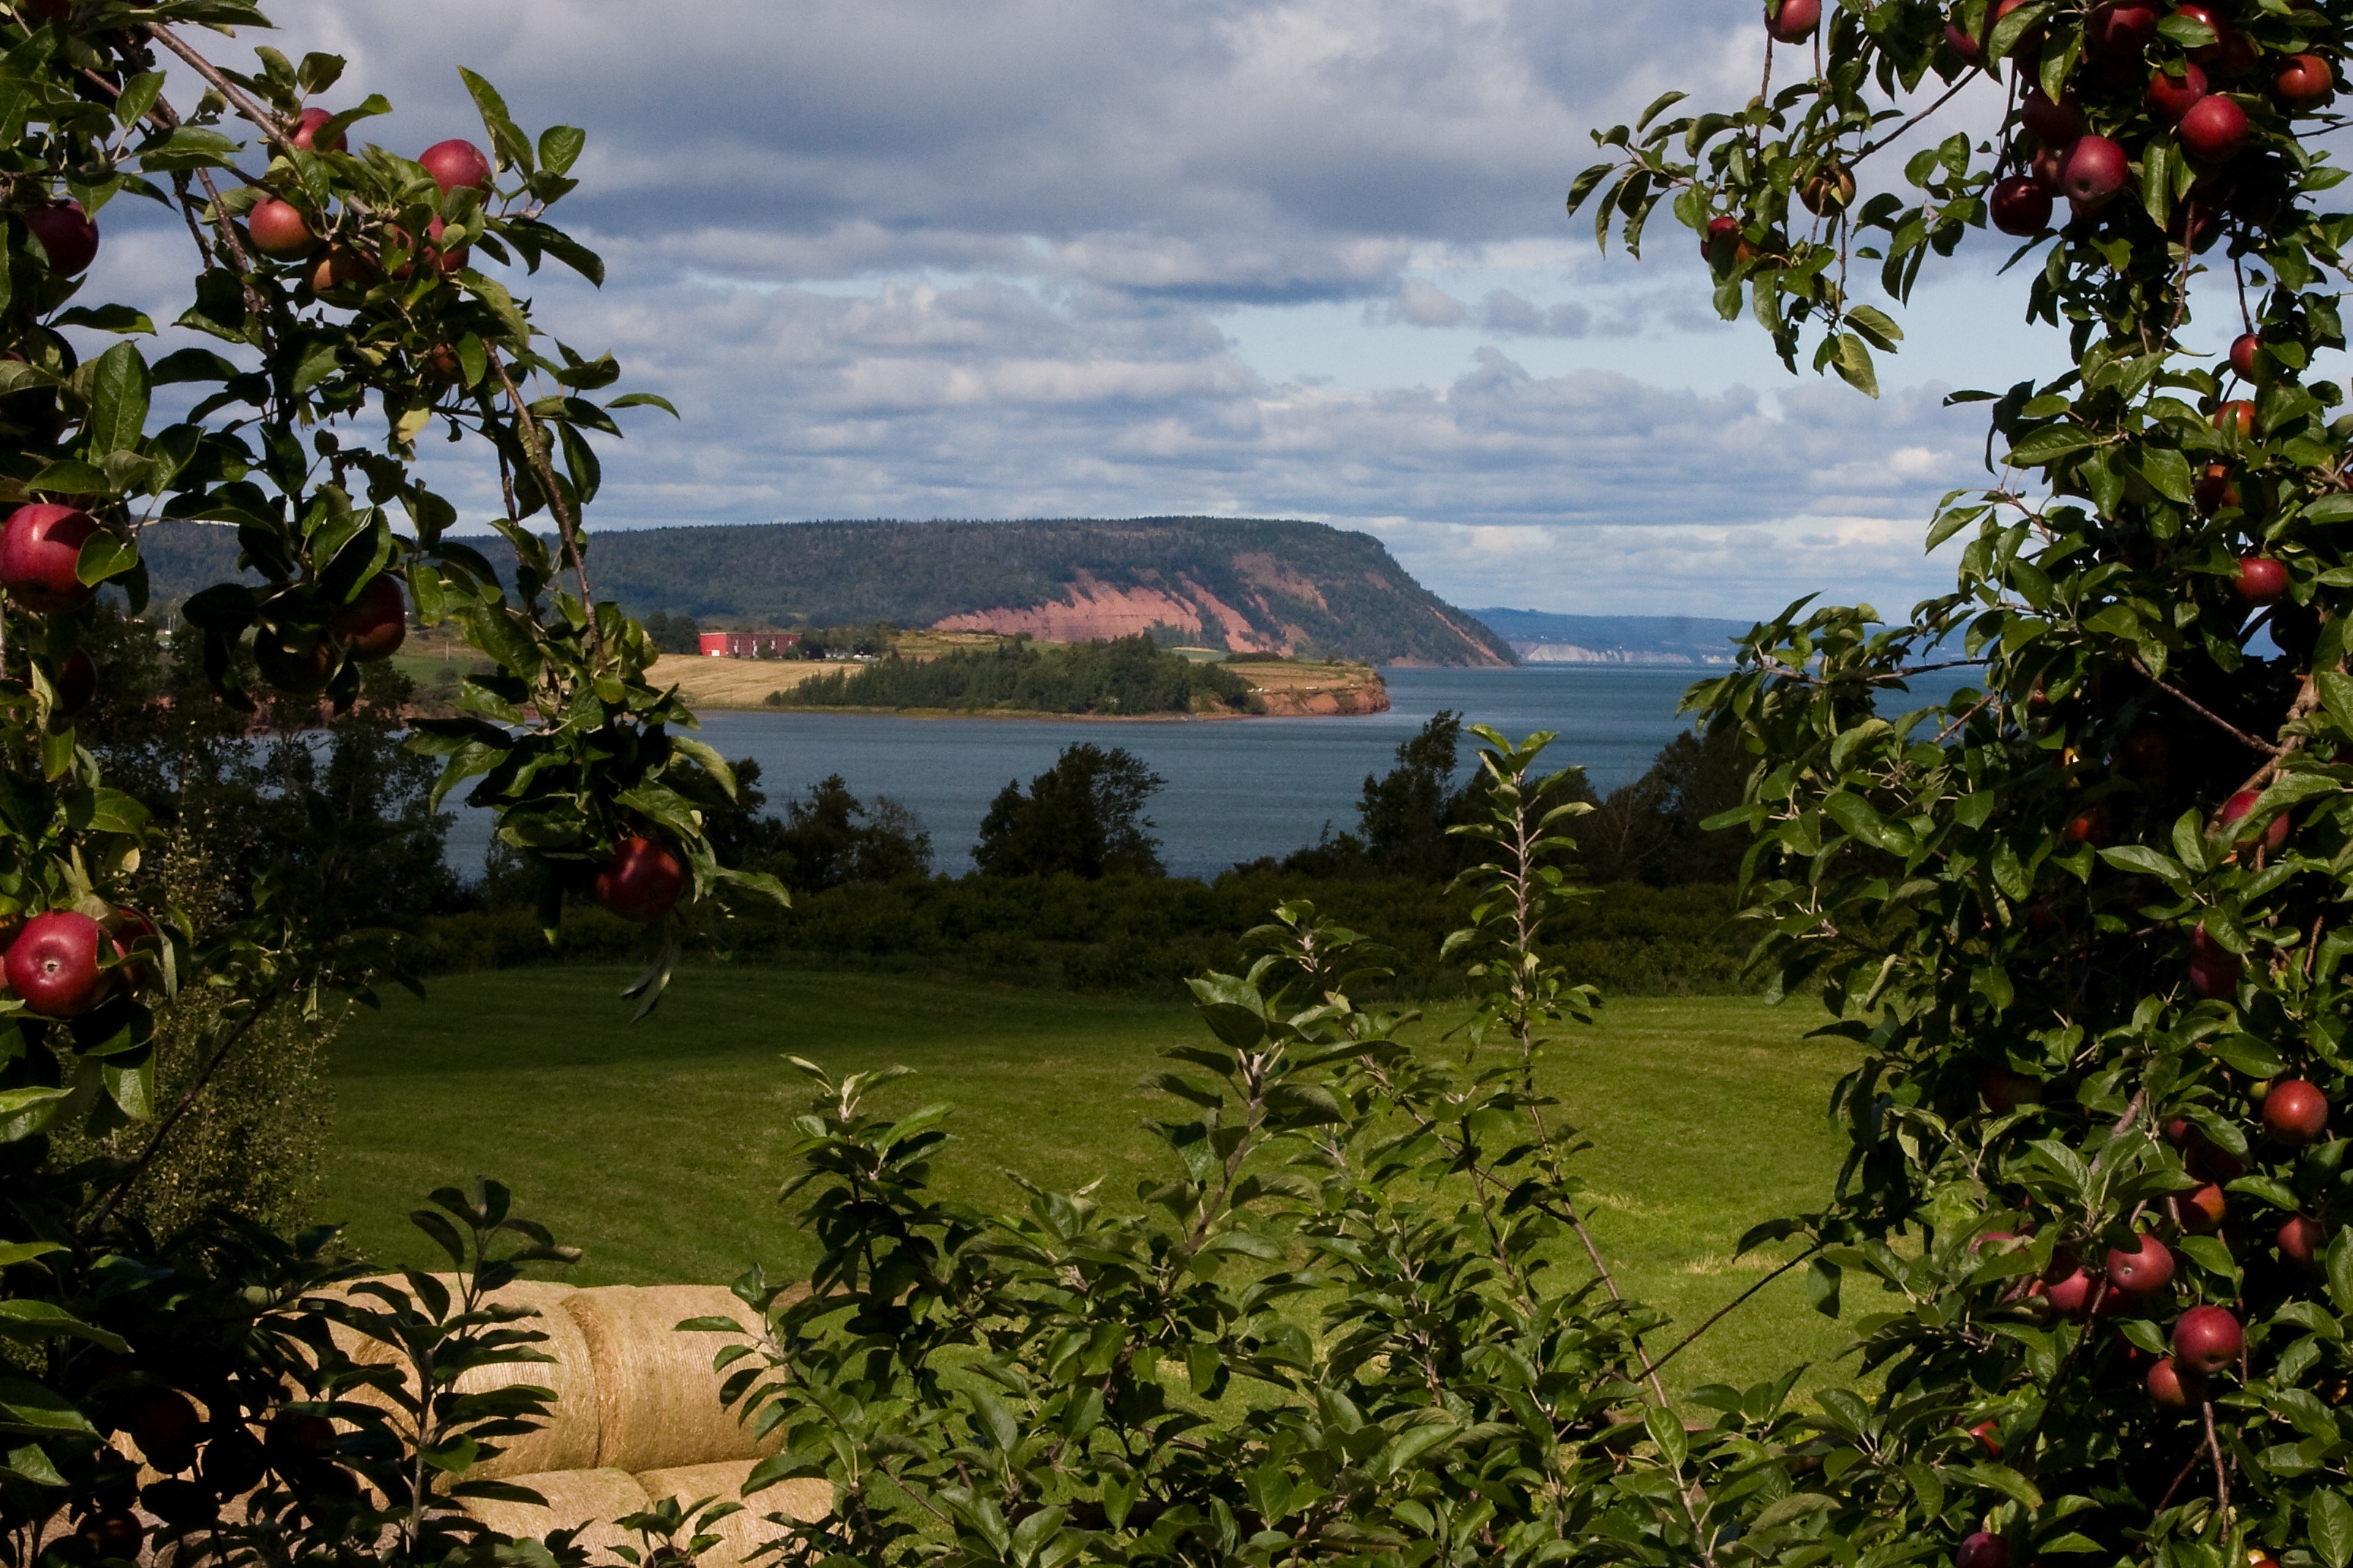
landscape, sea, water, nature, outdoor, ocean, light, cloud, plant, sky, field, farm, meadow, countryside, sunlight, leaf, fall, flower, orchard, valley, land, summer, environment, foliage, rural, food, green, red, farming, harvest, jungle, vegetable, crop, scenic, grow, natural, park, fresh, bay, botany, blue, agriculture, garden, healthy, flora, season, farmer, agricultural, trees, sunny, canada, vegetarian, plantation, apples, day, scene, nova, atlantic, estate, maritime, organic, sunny day, scotia, annapolis, nova scotia, fundy, blomidon